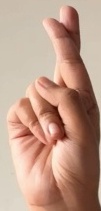
ASL sign: R